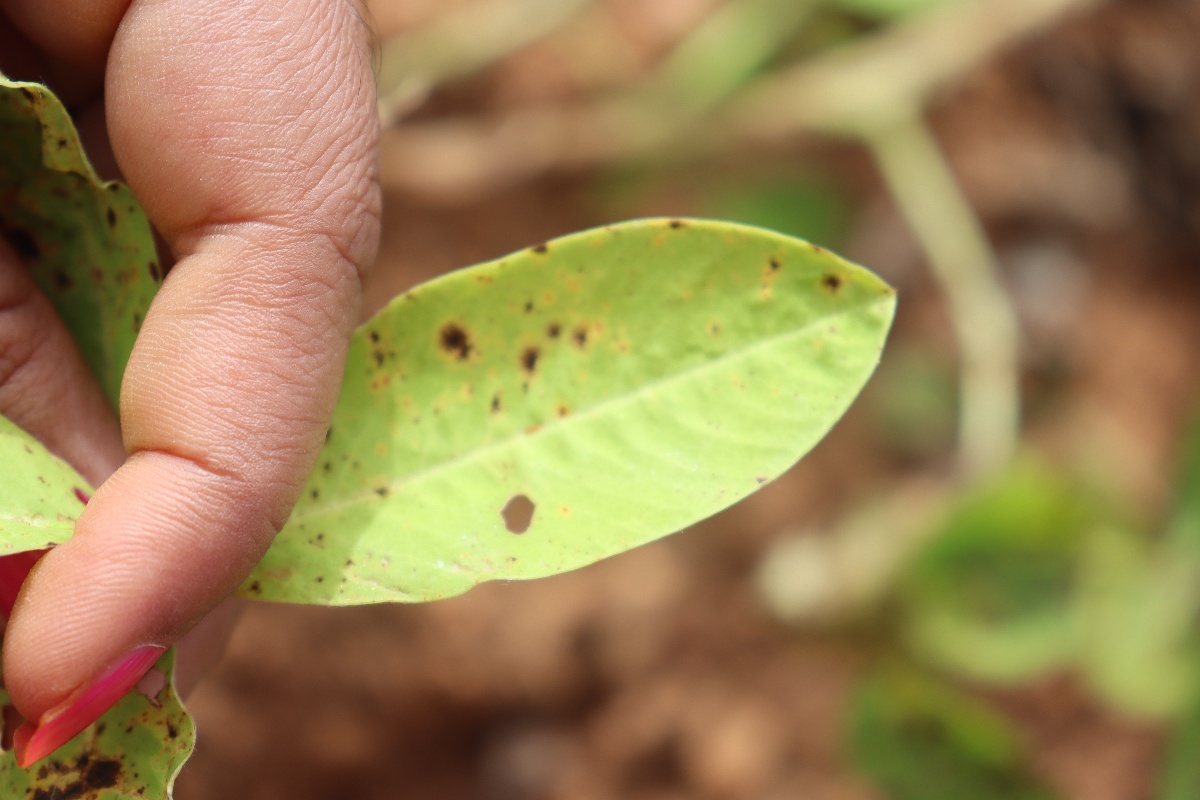
Label: late leaf spot